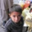
Label: boy